Tiki culture

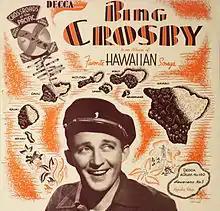
"Favorite Hawaiian Songs" (1940)

The so-called burgeoning "tiki culture" influenced the clothing choices of mainstream Americans. This held true for both general wear and over time included how to get "dressed up" for going out to get a few drinks and fitting in with the exotic ambience of tiki restaurants.